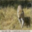
Label: leopard